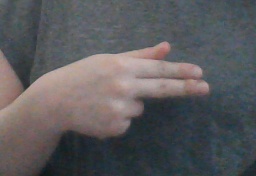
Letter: ghain